Leslie Charleson

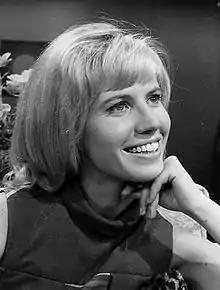
Charleson in 1967

Leslie Ann Charleson (February 22, 1945 – January 12, 2025) was an American actress, best known for her role as Monica Quartermaine on the ABC daytime soap opera "General Hospital".